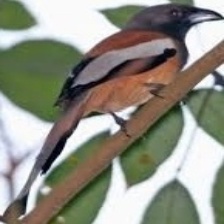
Species: RUFOUS TREPE
Scientific name: DENDROCITTA VAGABUNDA